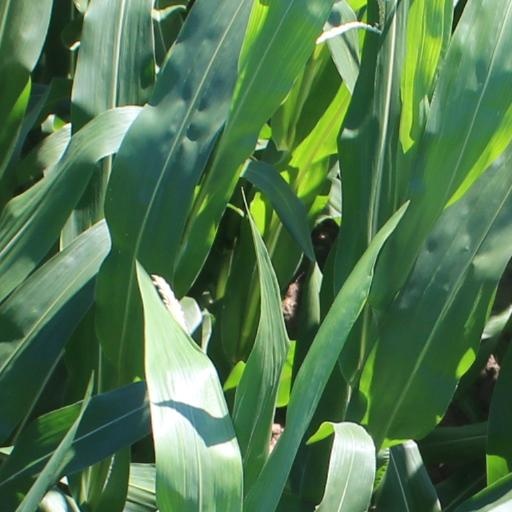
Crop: maize; corn